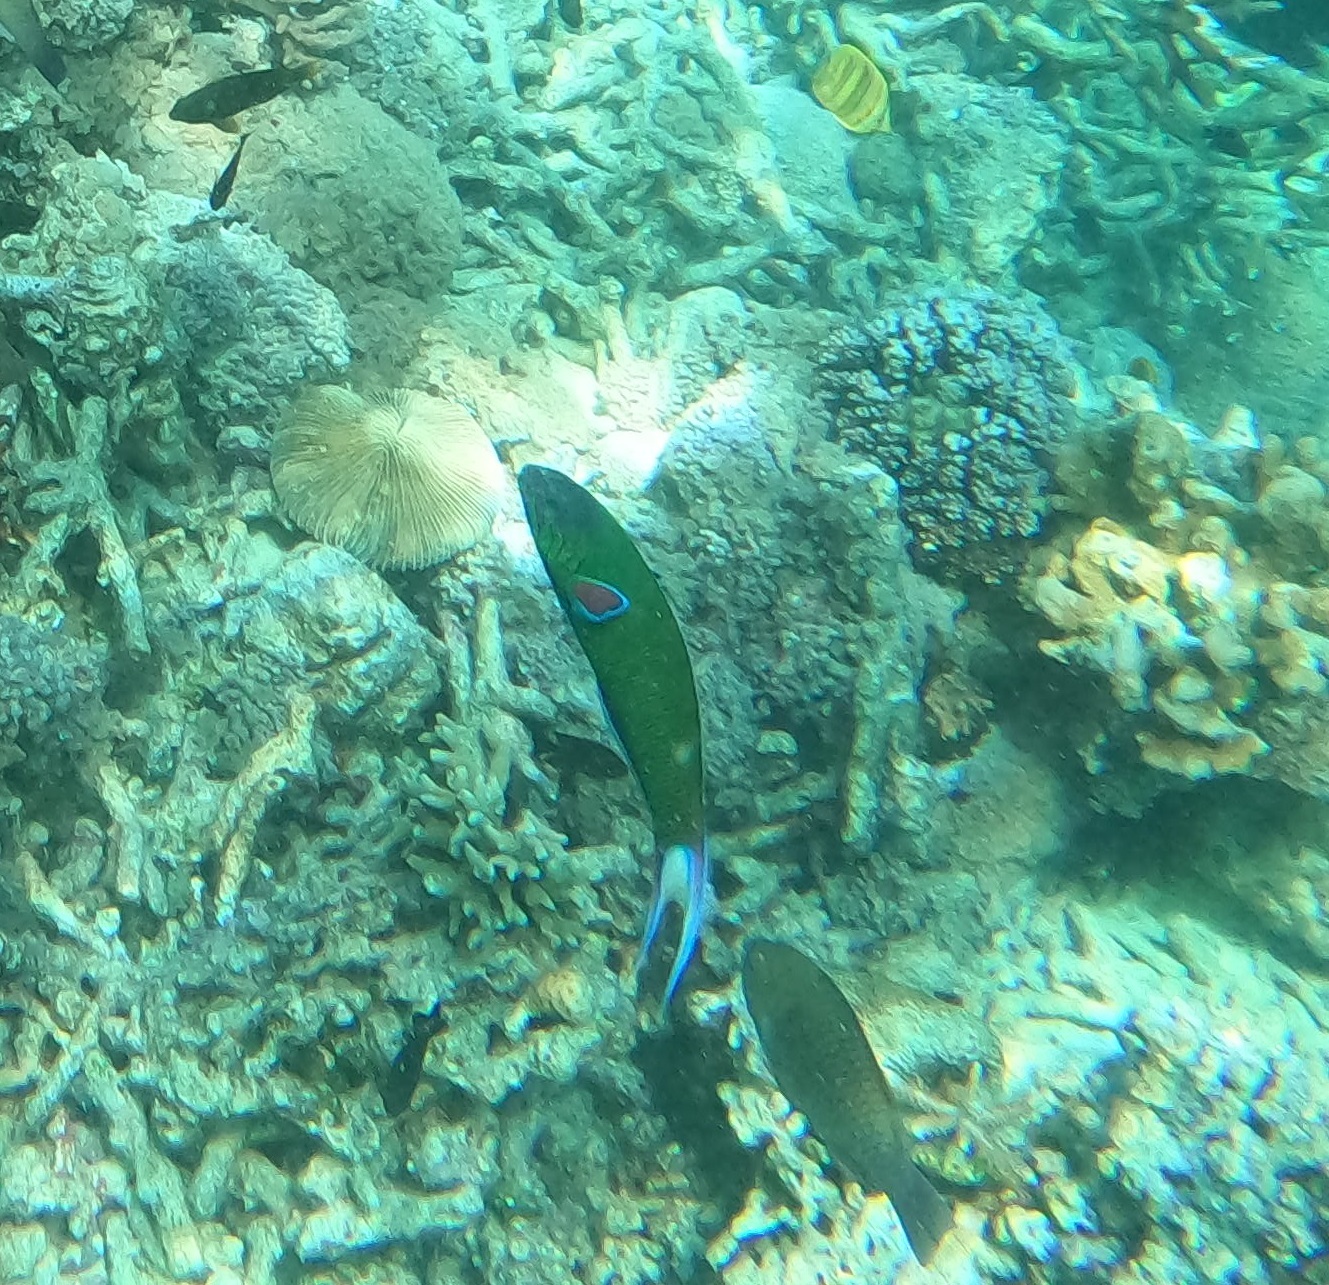
Thalassoma lunare (Moon Wrasse)